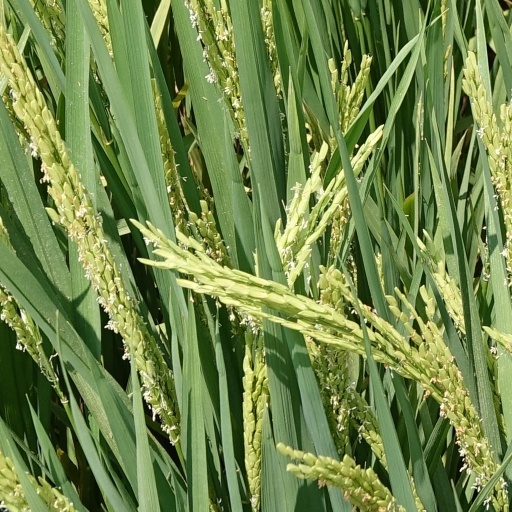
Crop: rice